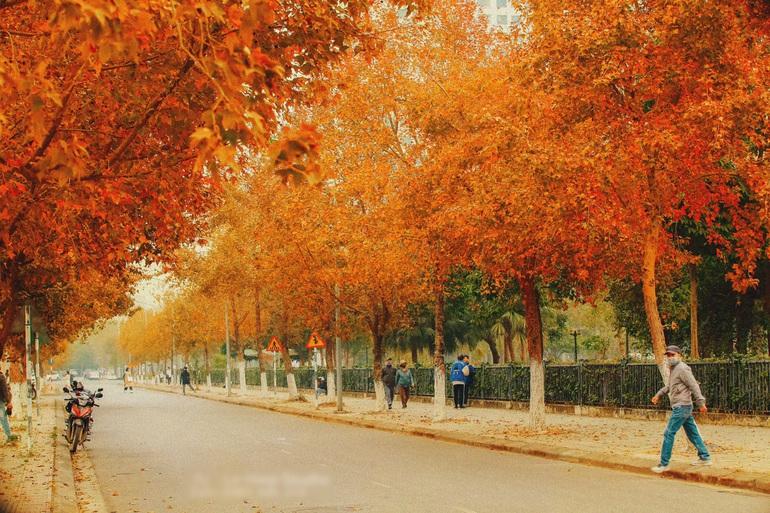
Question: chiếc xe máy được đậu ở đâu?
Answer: chiếc xe máy được đậu ở sát lề đường bên trái